Annunciation (Memling)

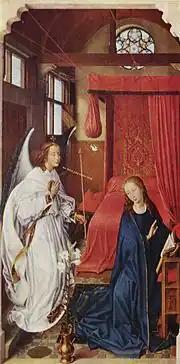
Left panel of Rogier van der Weyden's "Saint Columba altarpiece", c. 1455, Alte Pinakothek, Munich. Rays of light stream through the open window toward the Virgin.

The Annunciation was a popular theme in European art, although a difficult scene to paint, because it depicts Mary's union with Christ as she becomes the tabernacle for the Word made flesh. The doctrine of Mary as Theotokos, the God-bearer, was affirmed in 431 at the Council of Ephesus; two decades later the Council of Chalcedon affirmed the doctrine of Incarnation – that Christ was of two natures (God and Man) – and Mary's perpetual virginity was affirmed at the Lateran Council of 631. In Byzantine art, Annunciation scenes depict the Virgin enthroned and dressed in royal regalia. In later centuries she was shown in enclosed spaces: the temple, the church, the garden.